Shock Waves (film)

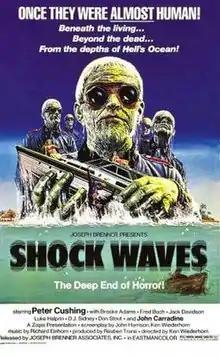

Shock Waves is a 1977 American horror film written and directed by Ken Wiederhorn. The film is about a group of tourists who encounter aquatic Nazi zombies when they become shipwrecked. It stars Peter Cushing as a former SS commander, Brooke Adams as a tourist, and John Carradine as the captain of the tourists' boat.